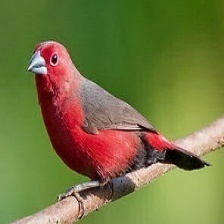
Species: AFRICAN FIREFINCH
Scientific name: LAGONOSTICTA RUBRICATA
ImageNet parent category: house_finch